Bed (short story collection)

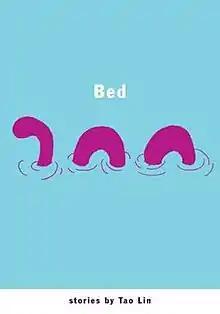

Bed is a short story collection by American novelist Tao Lin, published in 2007. It was published simultaneously with his first novel, "Eeeee Eee Eeee". The two books were his first books of prose.